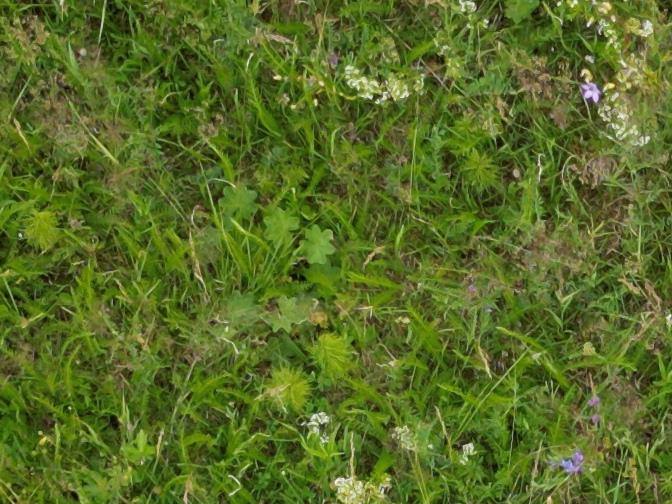
Flowers visible: yarrow flowers, yarrow flowers, yarrow flowers, yarrow flowers